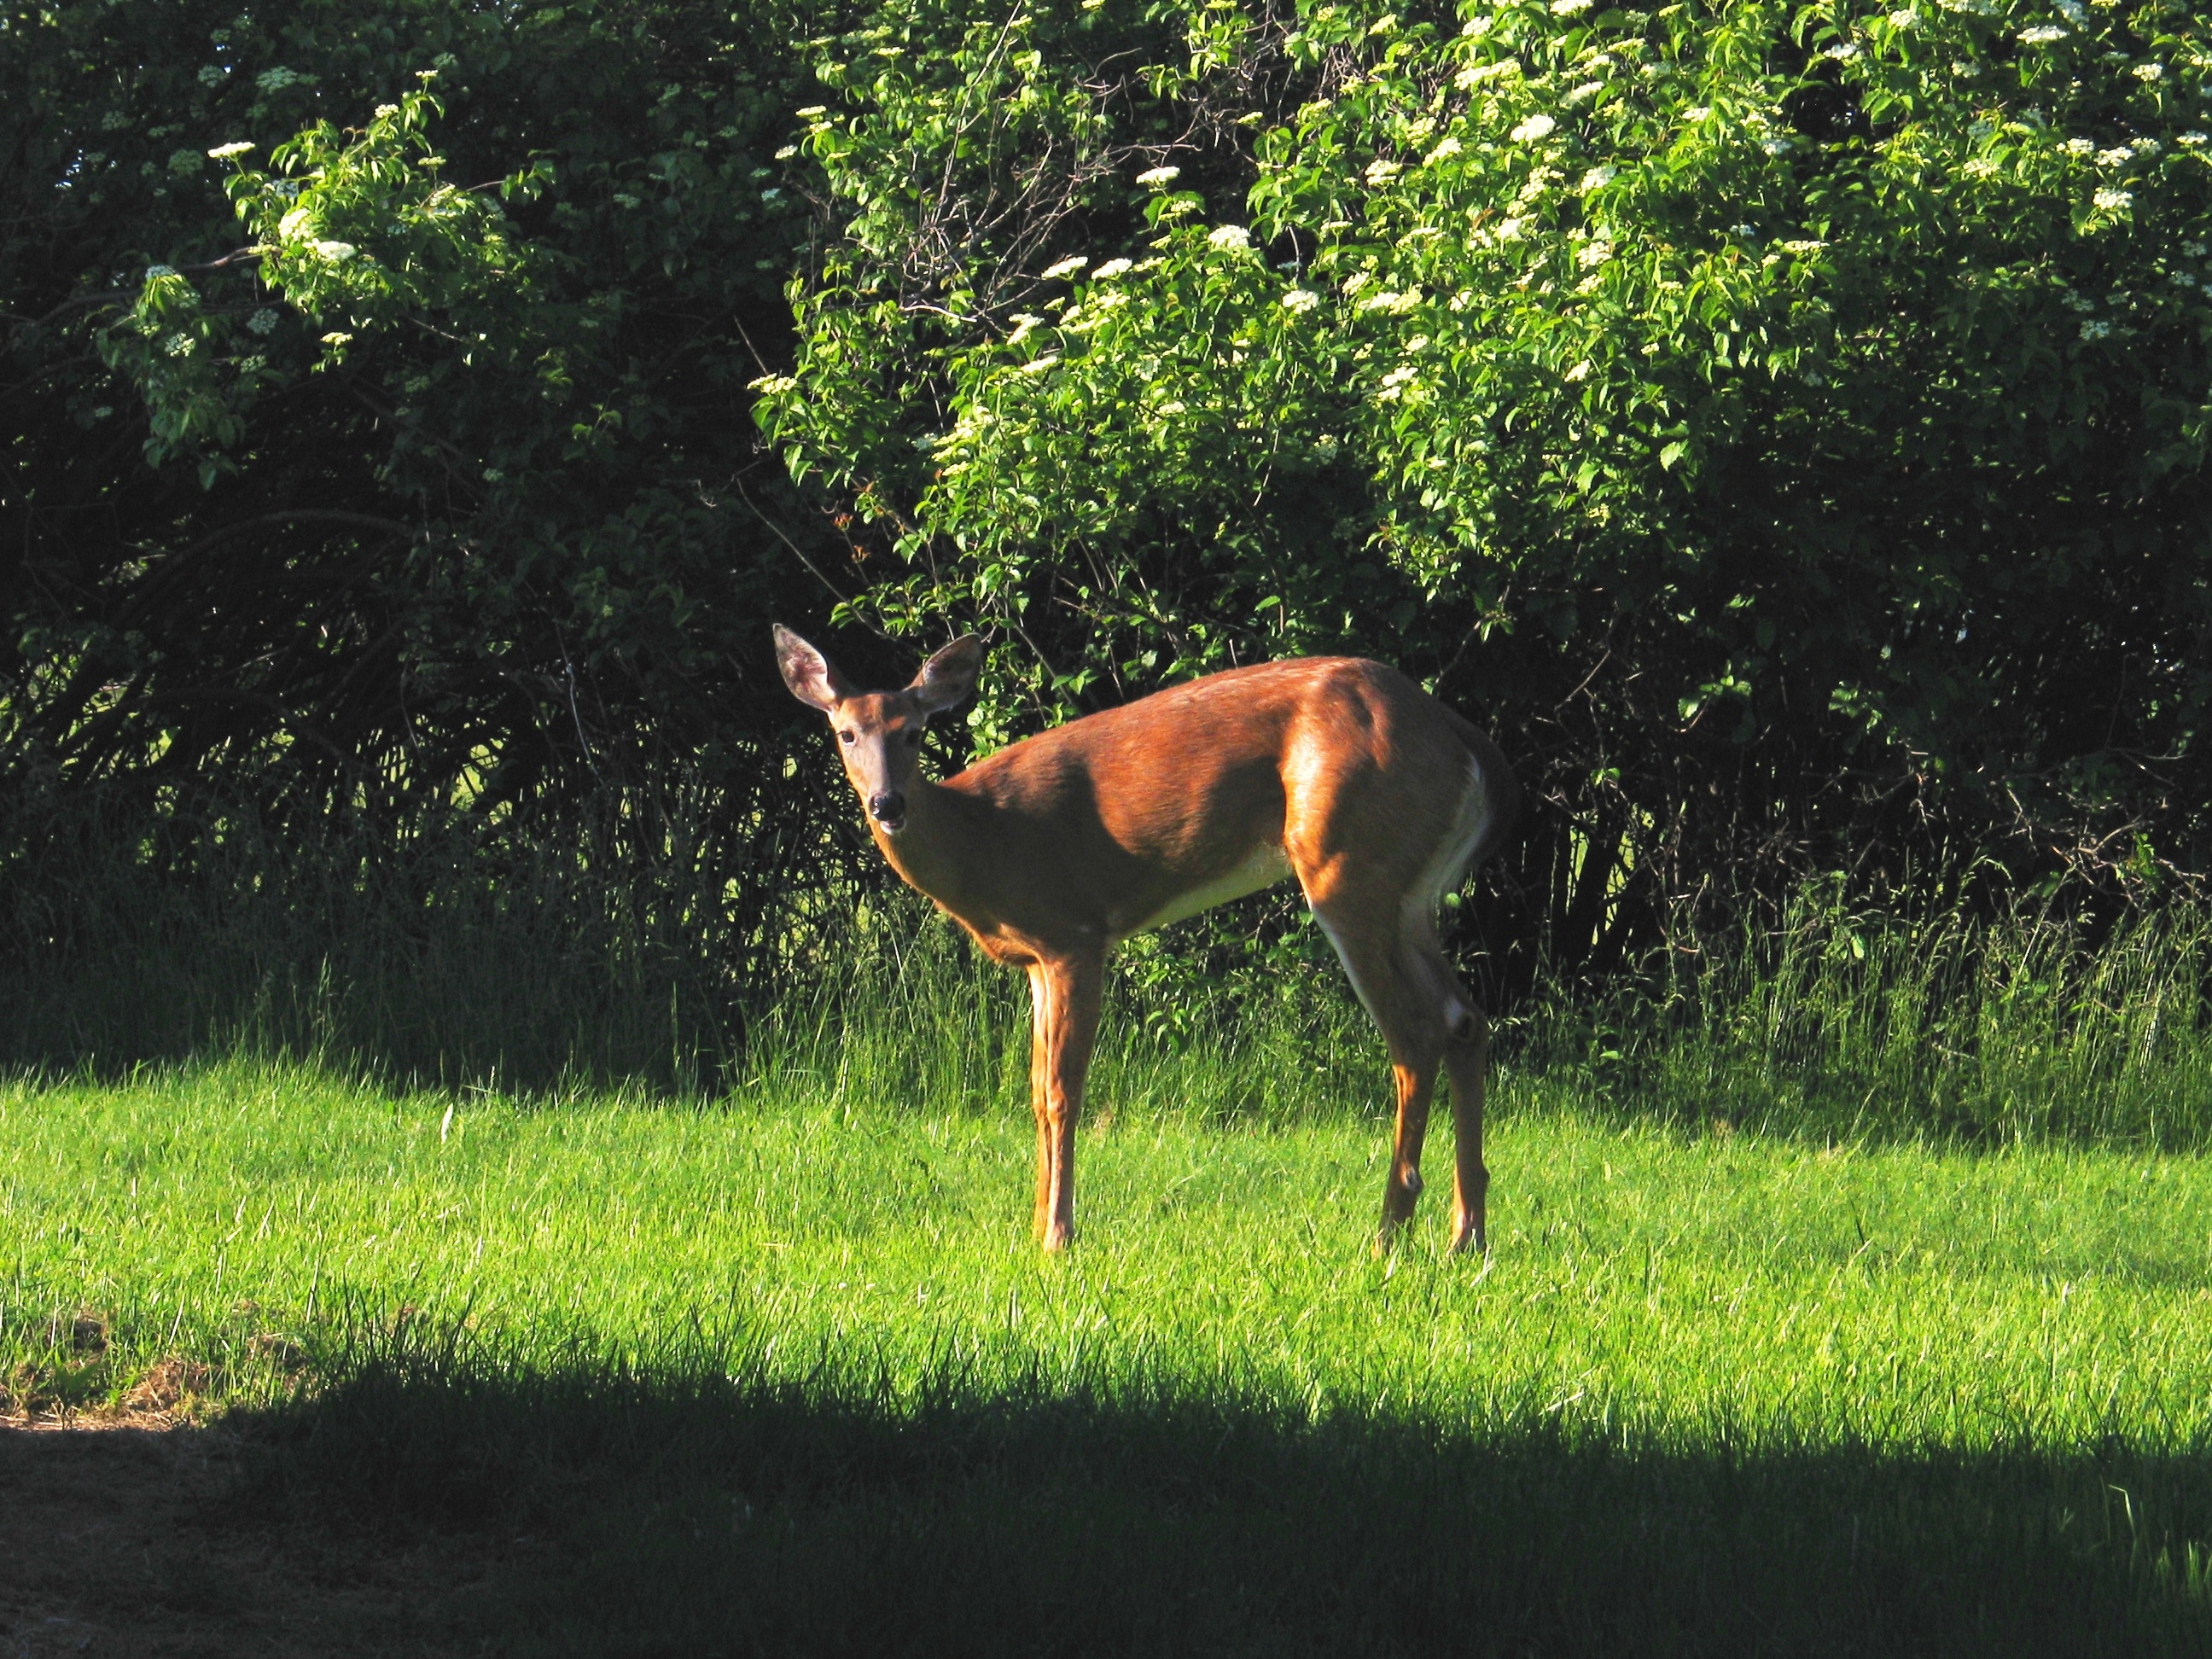
nature, forest, grass, meadow, animal, wildlife, deer, pasture, grazing, mammal, fauna, dear, white tailed deer